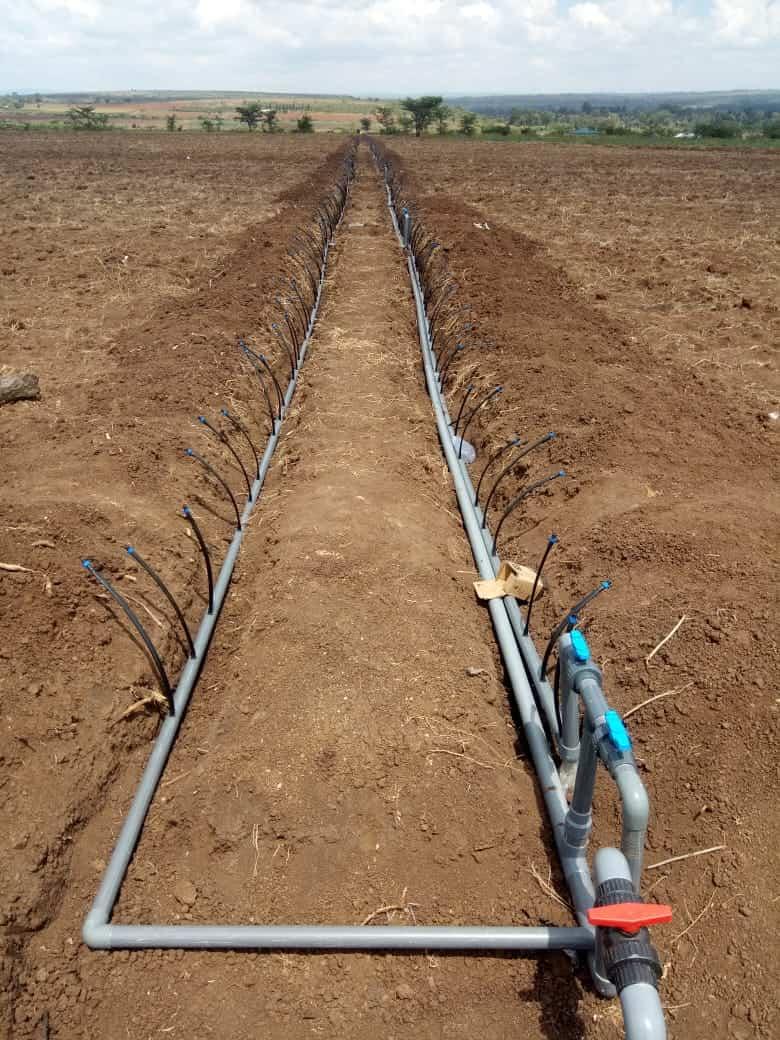
Mfumo mzuri wa mabomba umesambazwa kwenye ardhi yenye rutuba na rangi nyekundu, ukionyesha teknolojia ya umwagiliaji inayolenga kuongeza uzalishaji wa mazao, na kudhibiti upatikanaji wa maji shambani.